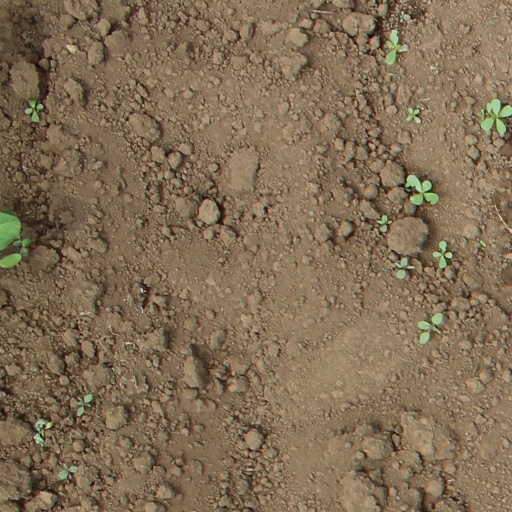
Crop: soybean